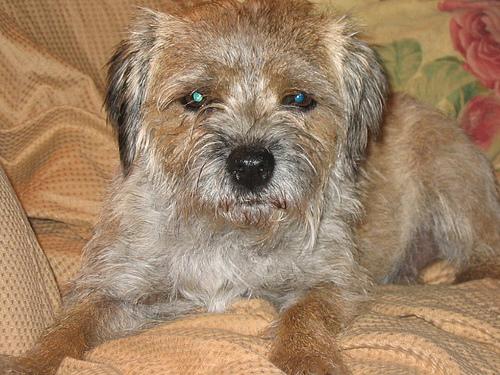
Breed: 206-n000007-Border_terrier